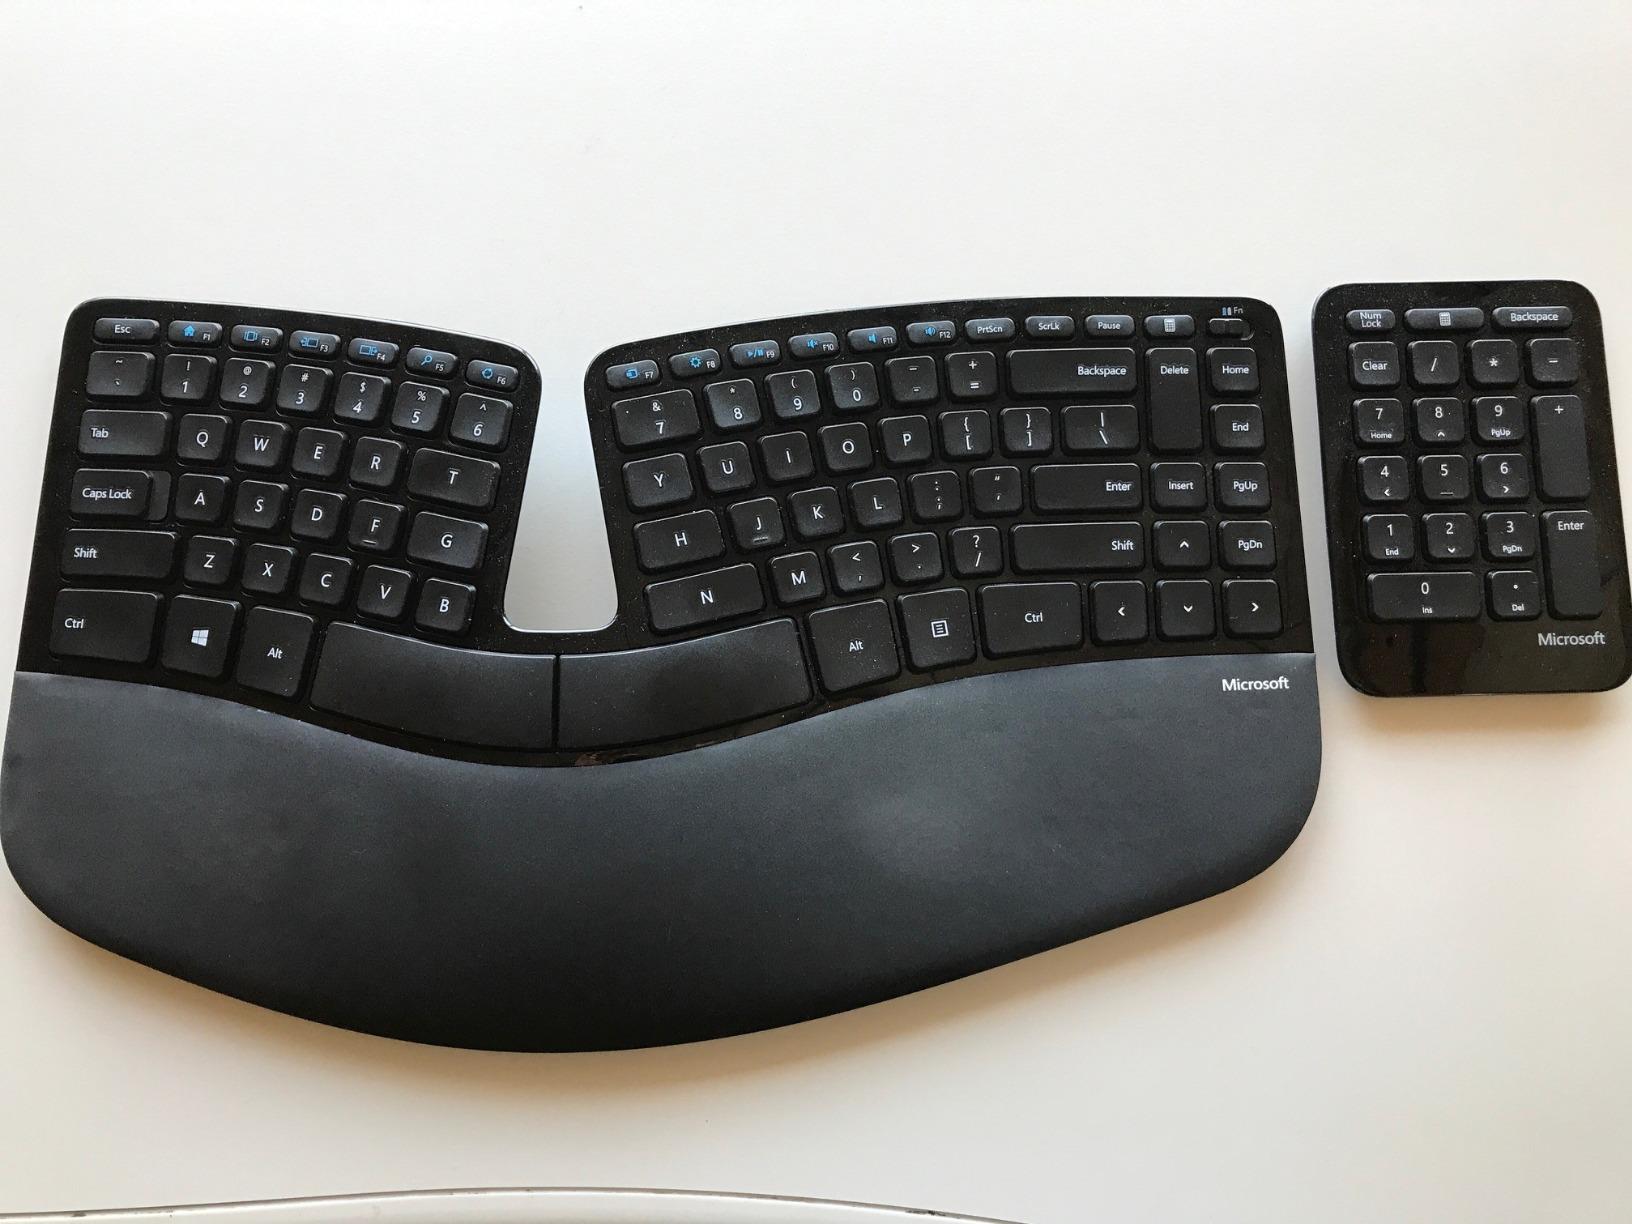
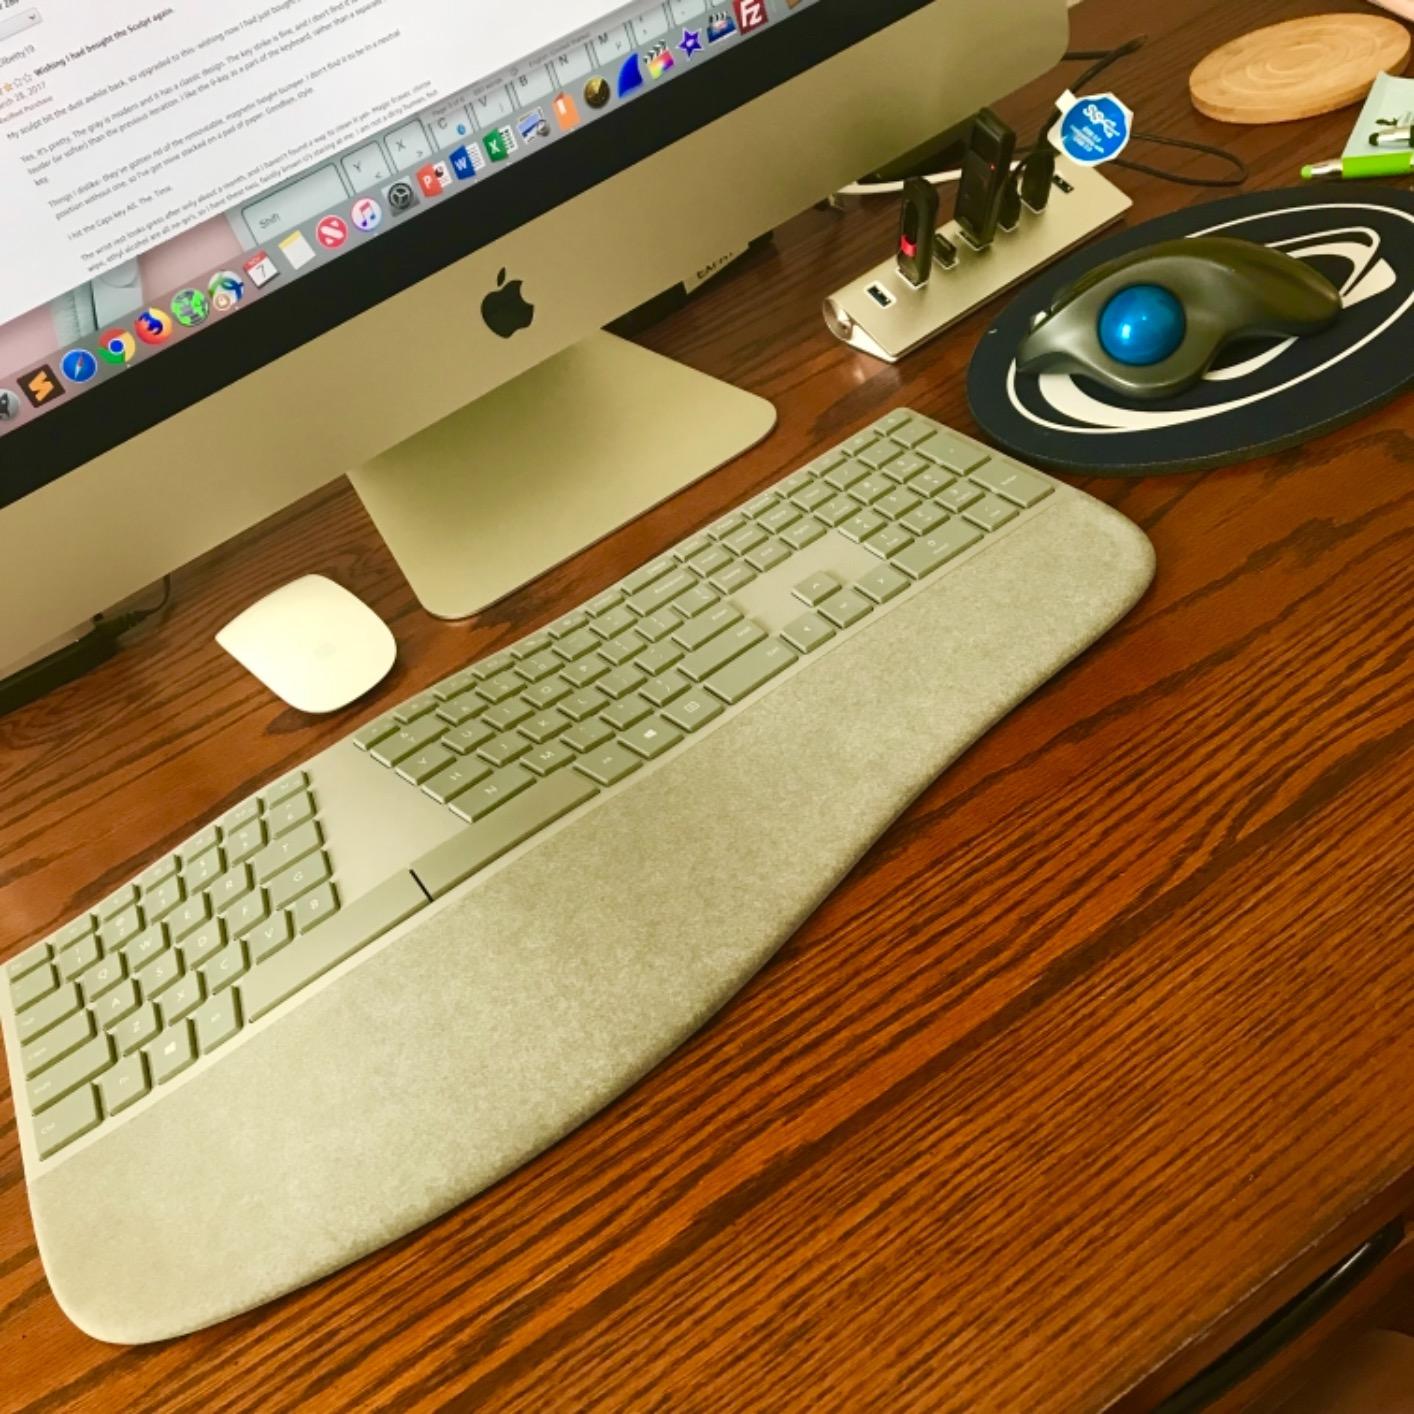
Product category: keyboard
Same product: no